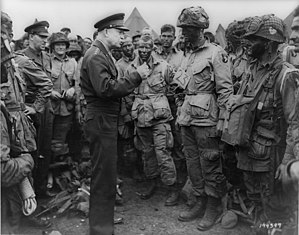
D-dag / De Allieredes forberedelser / Vildledning
Eisenhower taler med amerikanske faldskærmstropper fra 502. Parachute Infantry Regiment, 101st Airborne Division om aftenen d. 5. juni 1944
D-dag var d. 6. juni 1944, hvor de Allierede gik i land i Normandiet i Nordvestfrankrig under 2. verdenskrig. Landgangen Operation Neptune var indledningen på den større operation Operation Overlord, der havde som mål at befri Europa fra den tyske besættelse. Operation Overlord begyndte på D-dagen og sluttede d. 19. august 1944, da de Vestallierede krydsede Seinen. Over 70 år senere er invasionen af Normandiet stadig den største amfibieoperation i historien og involverede mere end tre millioner soldater, der krydsede den Engelske Kanal til Normandiet.